Peng Shaohui

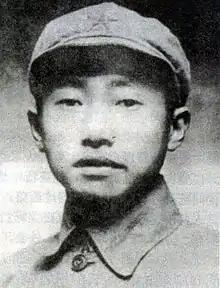
Peng in 1936.

Peng Shaohui (6 September 1906 – 25 April 1978) was a general in the People's Liberation Army of China, who served two separate terms as deputy commander of the People's Liberation Army, from 1954 to 1967 and from 1969 to 1978. Peng was the only fellow-villager of Mao Zedong in the People's Liberation Army. He was known as "One-Armed General".